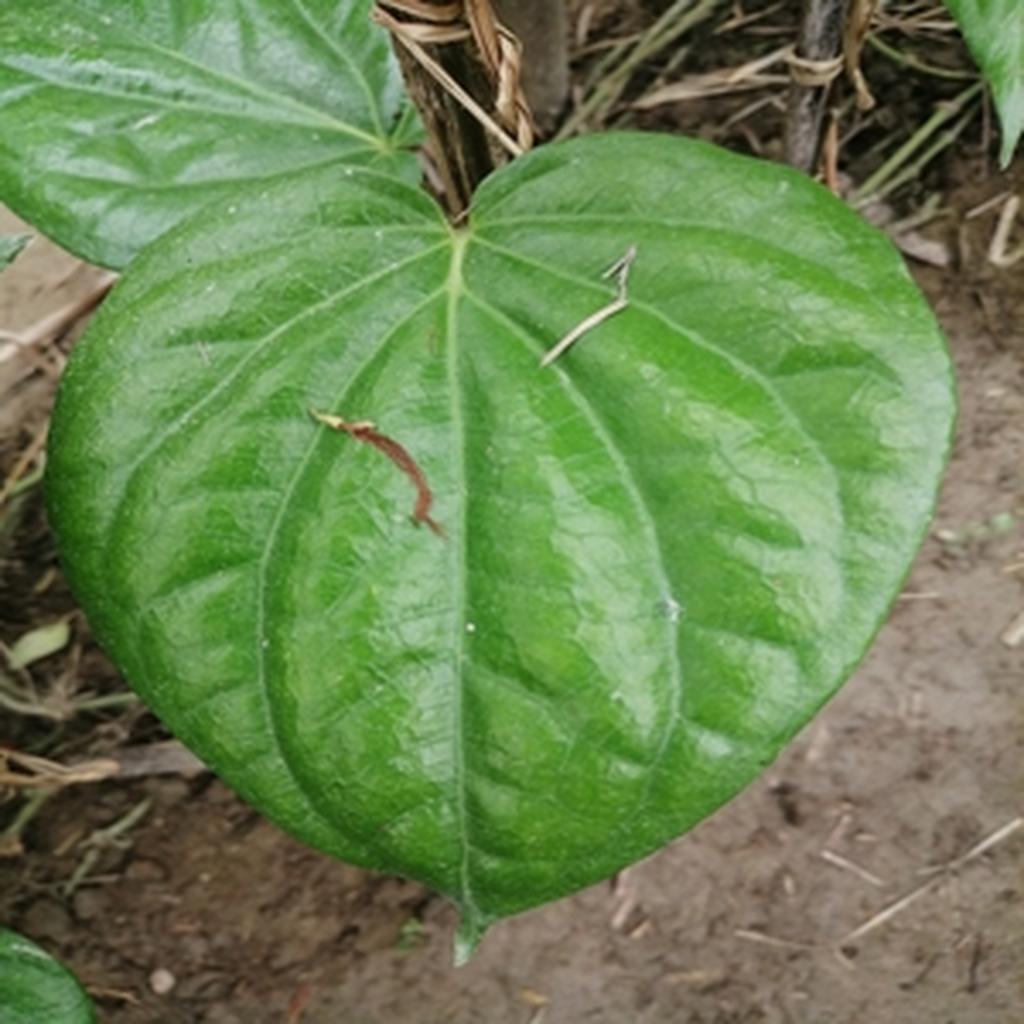
Label: Healthy_Leaf